Danny Gabbidon

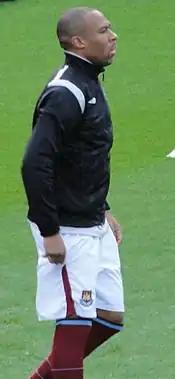
Gabbidon at West Ham United in November 2009

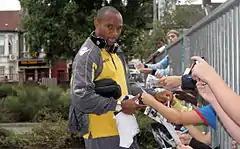
Danny Gabbidon signing autographs at Boleyn Ground, Upton Park, August 2010

Gabbidon moved to West Ham in July 2005, as part of a deal that also took fellow defender James Collins to Upton Park. His performances for his country during the year won him the Welsh Footballer of the Year award in October 2005. He established himself in central defence alongside Anton Ferdinand and helped West Ham to a mid-table position in the Premier League in the 2005–06 season and to the FA Cup final in May 2006, receiving a runners-up medal. After his performances in the 2005–06 season, he was voted 'Hammer of the Year' with Marlon Harewood named as runner-up. Gabbidon had been ever-present as West Ham struggled against relegation in the 2006–07 season, when he suffered a torn hamstring in November 2006, which sidelined him for a month. Groin injuries required surgery in January 2007 and again in April, ruling him out for the rest for the season. West Ham started the 2007–08 season with Anton Ferdinand and Matthew Upson in the centre of defence with Gabbidon as substitute.